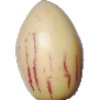
Label: Pepino 1